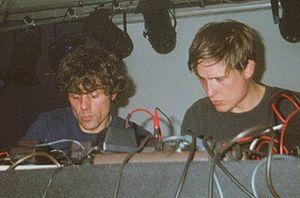
Mouse on Mars est un groupe de musique électronique allemand constitué d'Andi Toma et de Jan St.Werner. Fondé en 1993 à Düsseldorf, dans la foulée du mouvement électronique IDM, ils seront reconnus pour leur éclectisme musical mélangeant expérimentations électroniques et musique pop en s'inspirant de la musique dance, techno, hip-hop, glitch, jazz ainsi que du krautrock.